Cat training

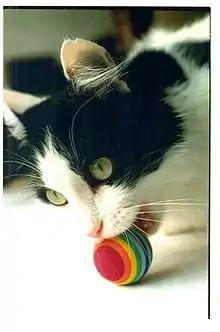

Training by punishment is not effective, as cats are likely to react with fear and stress, thus often resulting in behaviour problems. People sometimes unintentionally reinforce undesired behavior, like loud meowing or complaining for attention. Therefore, most trainers encourage cat owners to use positive reinforcement training only, rewarding the cat for desired or "good" behavior, and offering them alternative options or distractions (instead of punishment) for undesired behavior. Training a cat involves motivation, cooperation, time, and patience from the human.